Craterostigmus tasmanianus

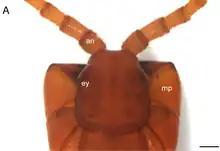
Head

"Craterostigmus tasmanianus" is a small, greenish or yellowish-brown centipede, growing up to in length. It has a long reddish-brown head with a single ocellus on either side of the cephalic plate (head shield), and dark reddish-brown forcipules extending visibly forward past the plate. It cannot be distinguished from "Craterostigmus crabilli" on a basis of colour. The antennae taper, are divided into 17 or 18 articles (antennomeres), are recorded as about one quarter the length of the head, and are hirsute, especially closer to the tips. The species is generally slow-moving. Adults have 15 pairs of legs and 21 tergites.